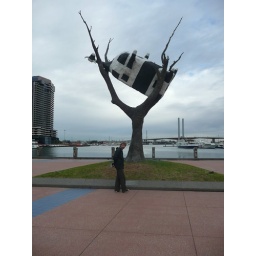
square cow in a tree